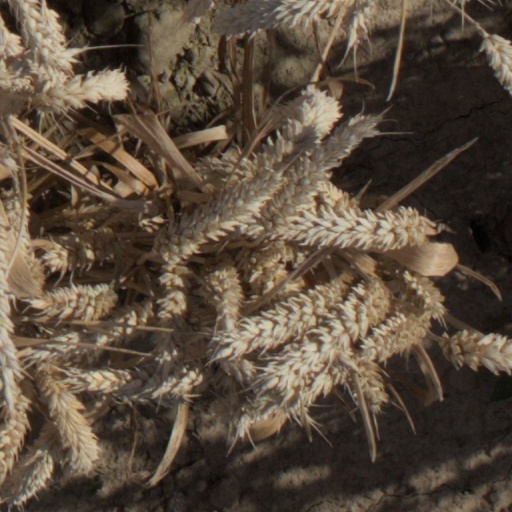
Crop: wheat